Drew VerHagen

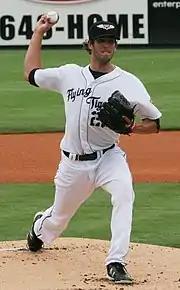
VerHagen pitching for the Lakeland Flying Tigers in 2013

In 2014, Tigers invited VerHagen to spring training. Prior to being called up in 2014, VerHagen was 6–7, with a 3.67 ERA and 63 strikeouts in 19 starts for the Triple–A Toledo Mud Hens. VerHagen made his major league debut for the Detroit Tigers on July 19, 2014, in a game against the Cleveland Indians. VerHagen allowed five hits and three earned runs in five innings while walking three and striking out four. He was optioned back to Triple-A Toledo the next day.